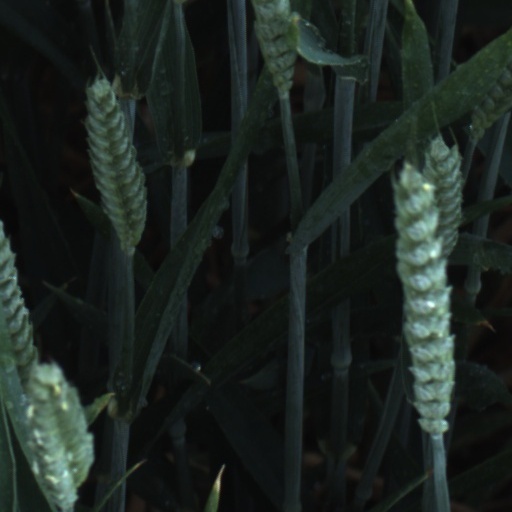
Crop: wheat